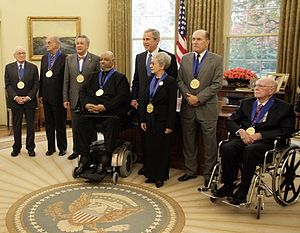
Robert Duvall / Biografi / Karriere
Præsident George W. Bush står med modtagerne af National Medal of Arts for 2005, den 9. november 2005, i det ovale kontor. Blande de som blev anerkendt for deres fremragende bidrag til kunsten var fra venstre: Leonard Garment, Louis Auchincloss, Paquito D'Rivera, James De Preist, Tina Ramirez, Robert Duvall og Ollie Johnston.
Robert Selden Duvall er en amerikansk filmskuespiller og instruktør som har vundet en oscar, to Emmy priser og 4 Golden Globe priser. Han har spillet med i film som At dræbe en sangfugl, The Godfather, The Godfather Part II, Apocalypse now, The Natural, Network, THX 1138, MASH, The Great Santini, Tender Mercies, Lonesome Dove og The Apostle.